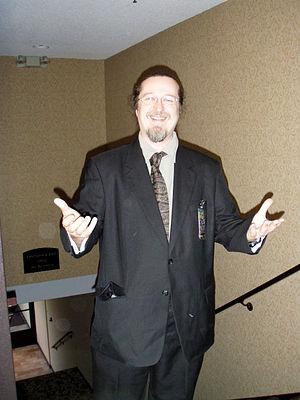
Larry Dixon, né le 28 juillet 1966 est un artiste et romancier de fantasy, époux de Mercedes Lackey.